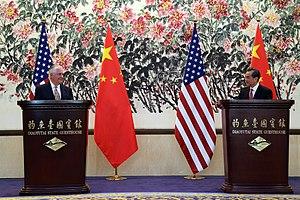
Rex Tillerson, né le 23 mars 1952 à Wichita Falls, est un homme d'affaires et homme politique américain. Président de la société pétrolière ExxonMobil de 2006 à 2016, il est secrétaire d'État des États-Unis de 2017 à 2018 durant la présidence de Donald Trump. Il est membre du Parti républicain.